2015 World Snooker Championship

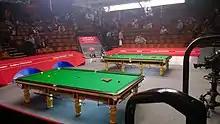
The event took place at the Crucible Theatre in Sheffield, England (image taken during event)

The World Snooker Championship is an annual cue sport tournament and the official professional world championship of the game of snooker. Founded in the late 19th century by British Army soldiers stationed in India, the sport was originally played in the United Kingdom. In modern times, it has been played worldwide, especially in East and Southeast Asia nations such as China, Hong Kong and Thailand.